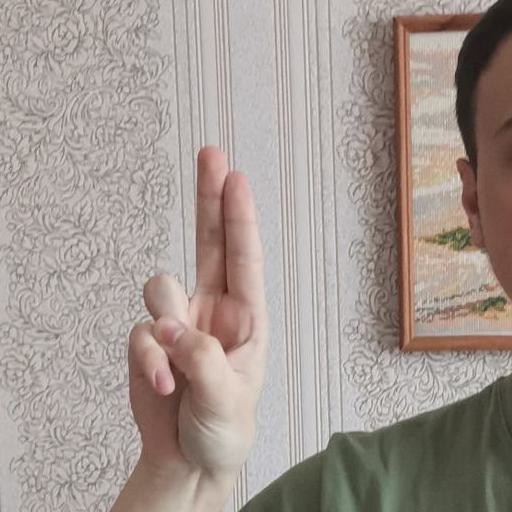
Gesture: two_up